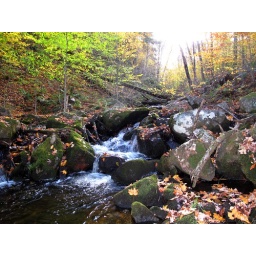
Creek running down a mountain in a very remote area of Gatineau Park. Autumn leaves adorning the rocks.